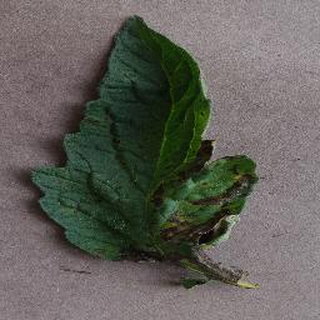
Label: tomato_early_blight